Lang Rongrien Rock Shelter

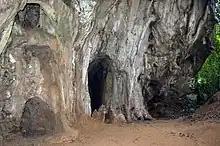
Lang Rongrien Exterior

Lang Rongrien is a rock shelter and Hoabinhian habitation site in the upland region of Krabi province in west-coast southern Thailand. The site is of the Pleistocene, early Holocene archaeological time frame. Excavations at the site began in 1974, and primary research was headed by Douglas Anderson. Though this rock shelter site is not as large as some others, it is archaeologically rich in its findings. Some of the sediment at the site was disturbed by soil collections, but not enough to have ruined the more impressive archaeological finds. The site is located within the Krabi River valley, in a somewhat hard-to-reach area that can only be accessed from a steep trail below the rock shelter, or a narrow ridge that approaches the rock shelter from the north. Radiocarbon dating at the site has put the evidence from between 39,000 and 28,000 years before present.